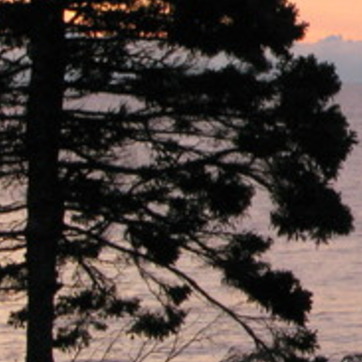
Material: foliage